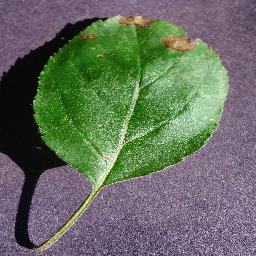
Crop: apple
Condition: black_rot